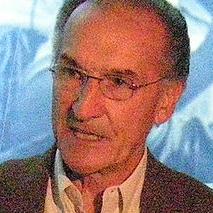
Age: 74